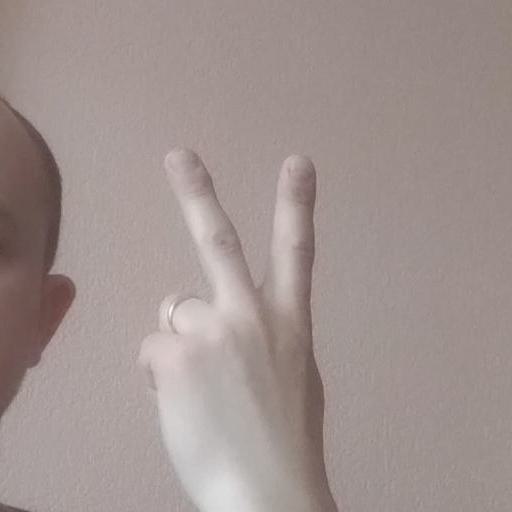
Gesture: peace_inverted